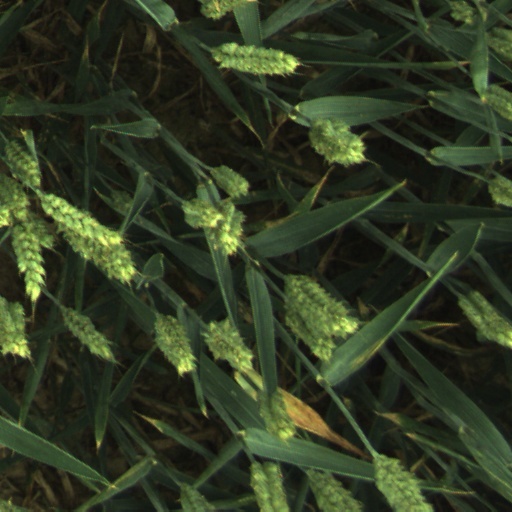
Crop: wheat